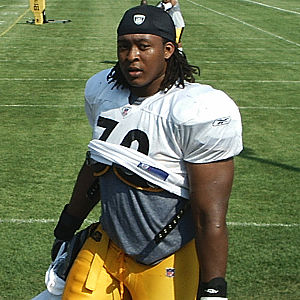
Darnell Stapleton
Darnell Stapleton er en tidligere amerikansk fodbold-spiller fra USA, der spillede tre sæsoner for det professionelle NFL-hold Pittsburgh Steelers. Han spillede positionen offensive guard.